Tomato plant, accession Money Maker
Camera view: horizontal (90 deg, fisheye); turntable rotation: 210 degrees
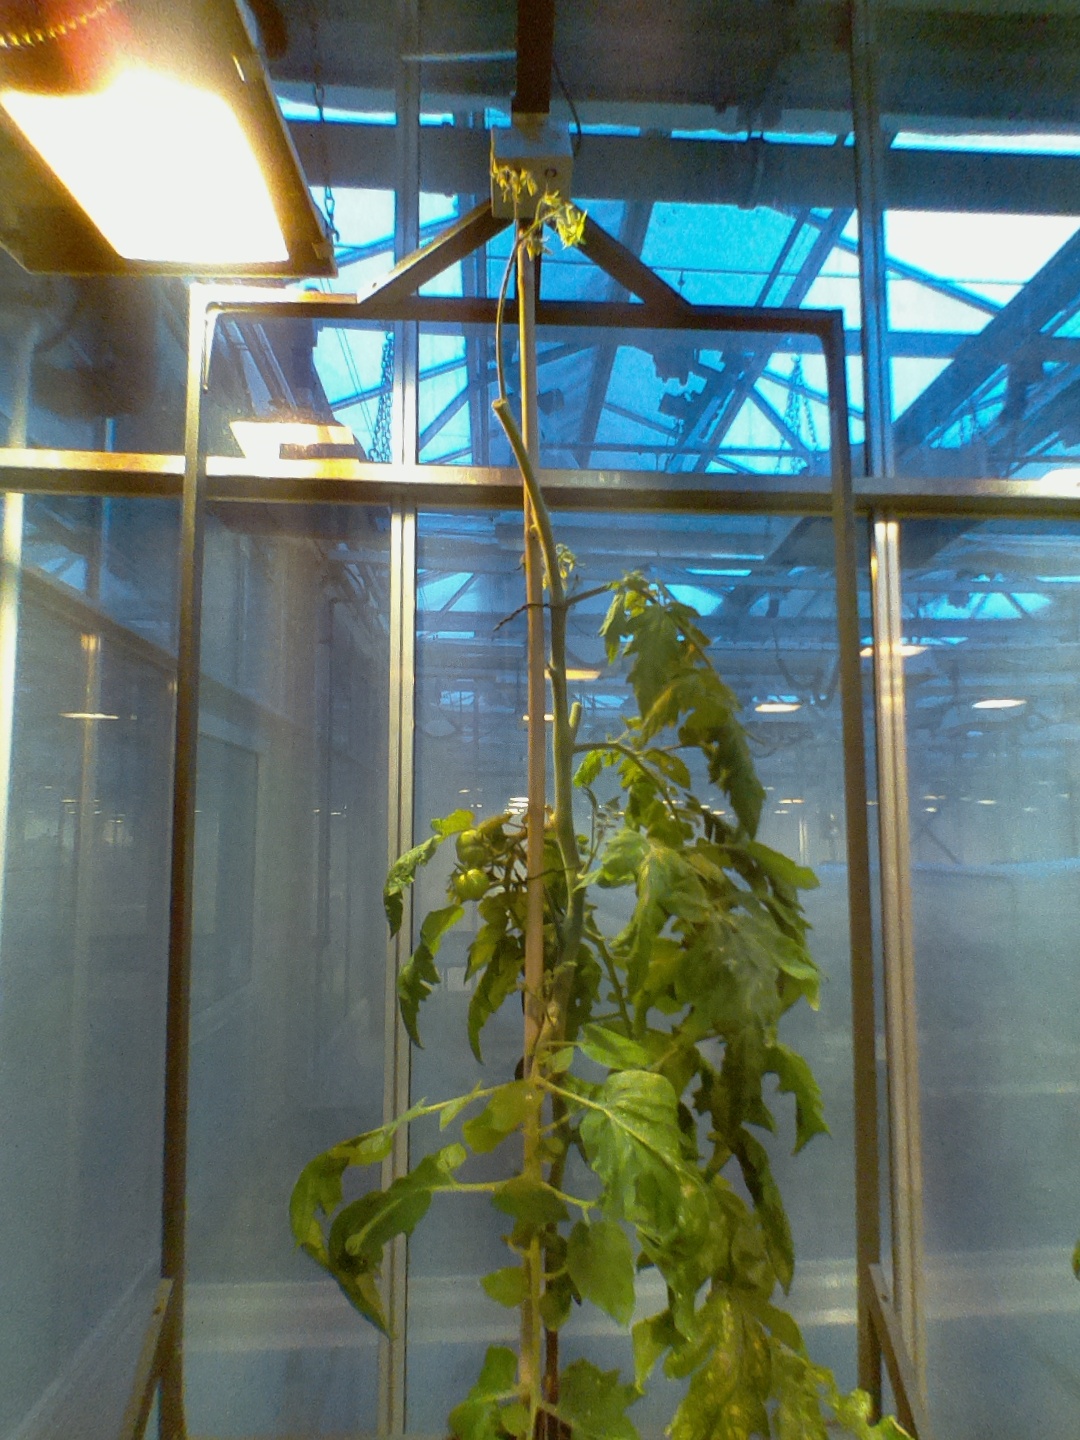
BBCH growth stage 73: 30%-40% of final fruit size